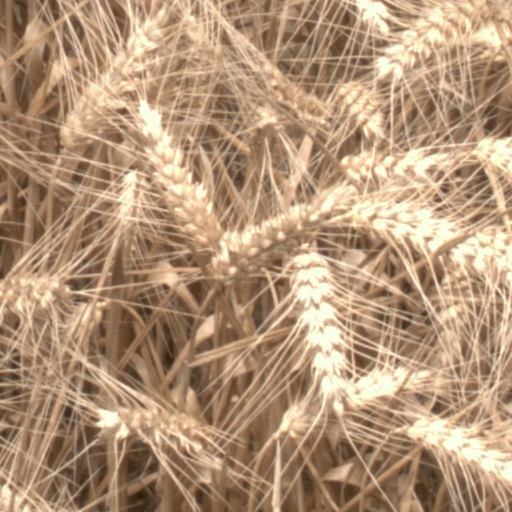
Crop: wheat